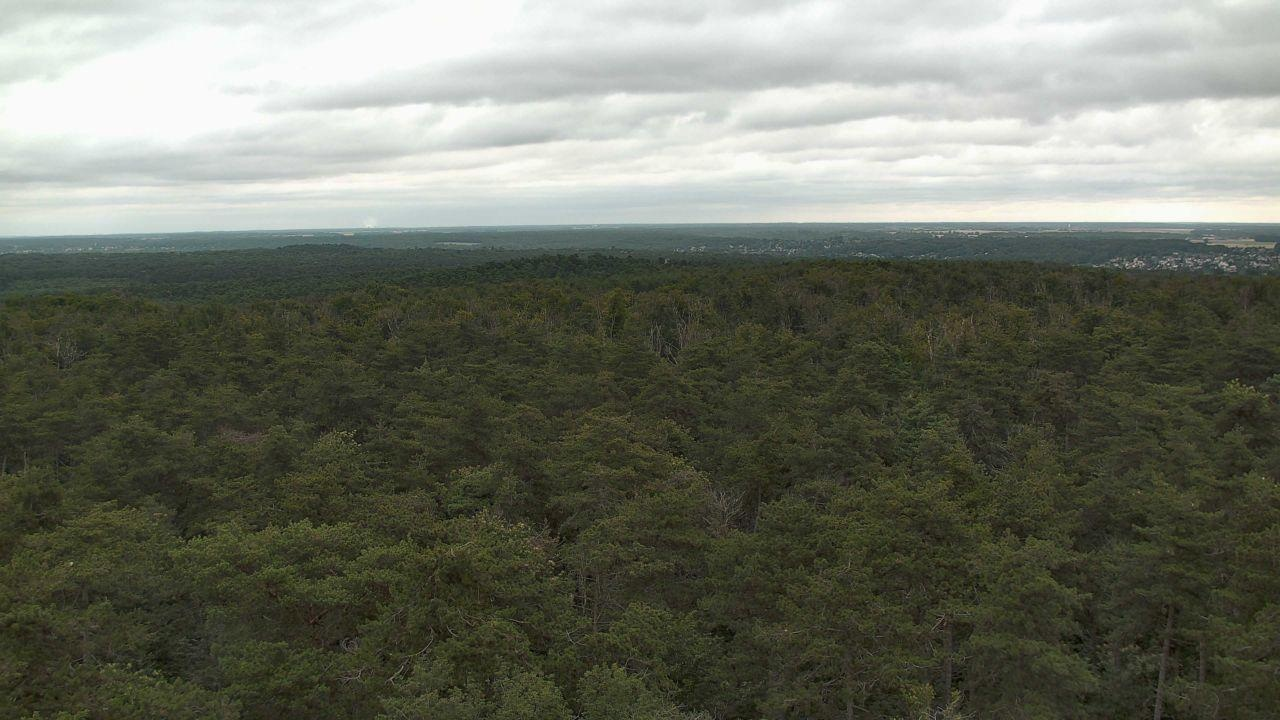
Fire: no
Smoke: yes